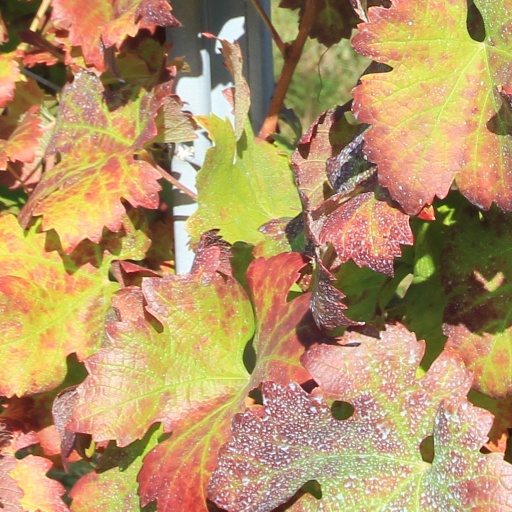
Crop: grape